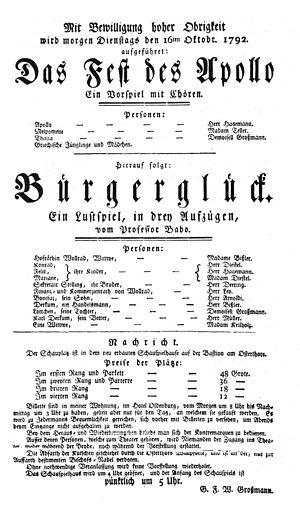
Joseph Marius Franz von Babo est un écrivain, essayiste et dramaturge allemand.